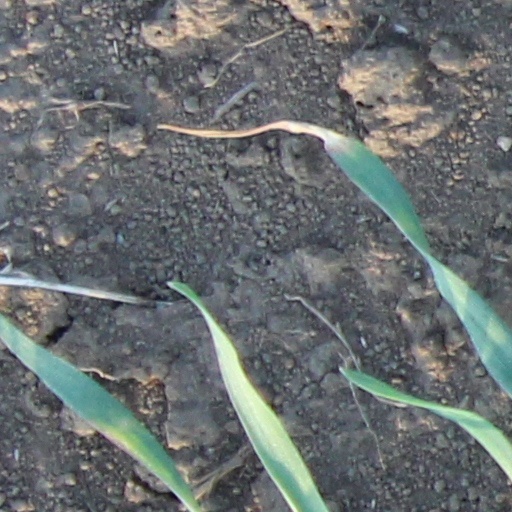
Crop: wheat